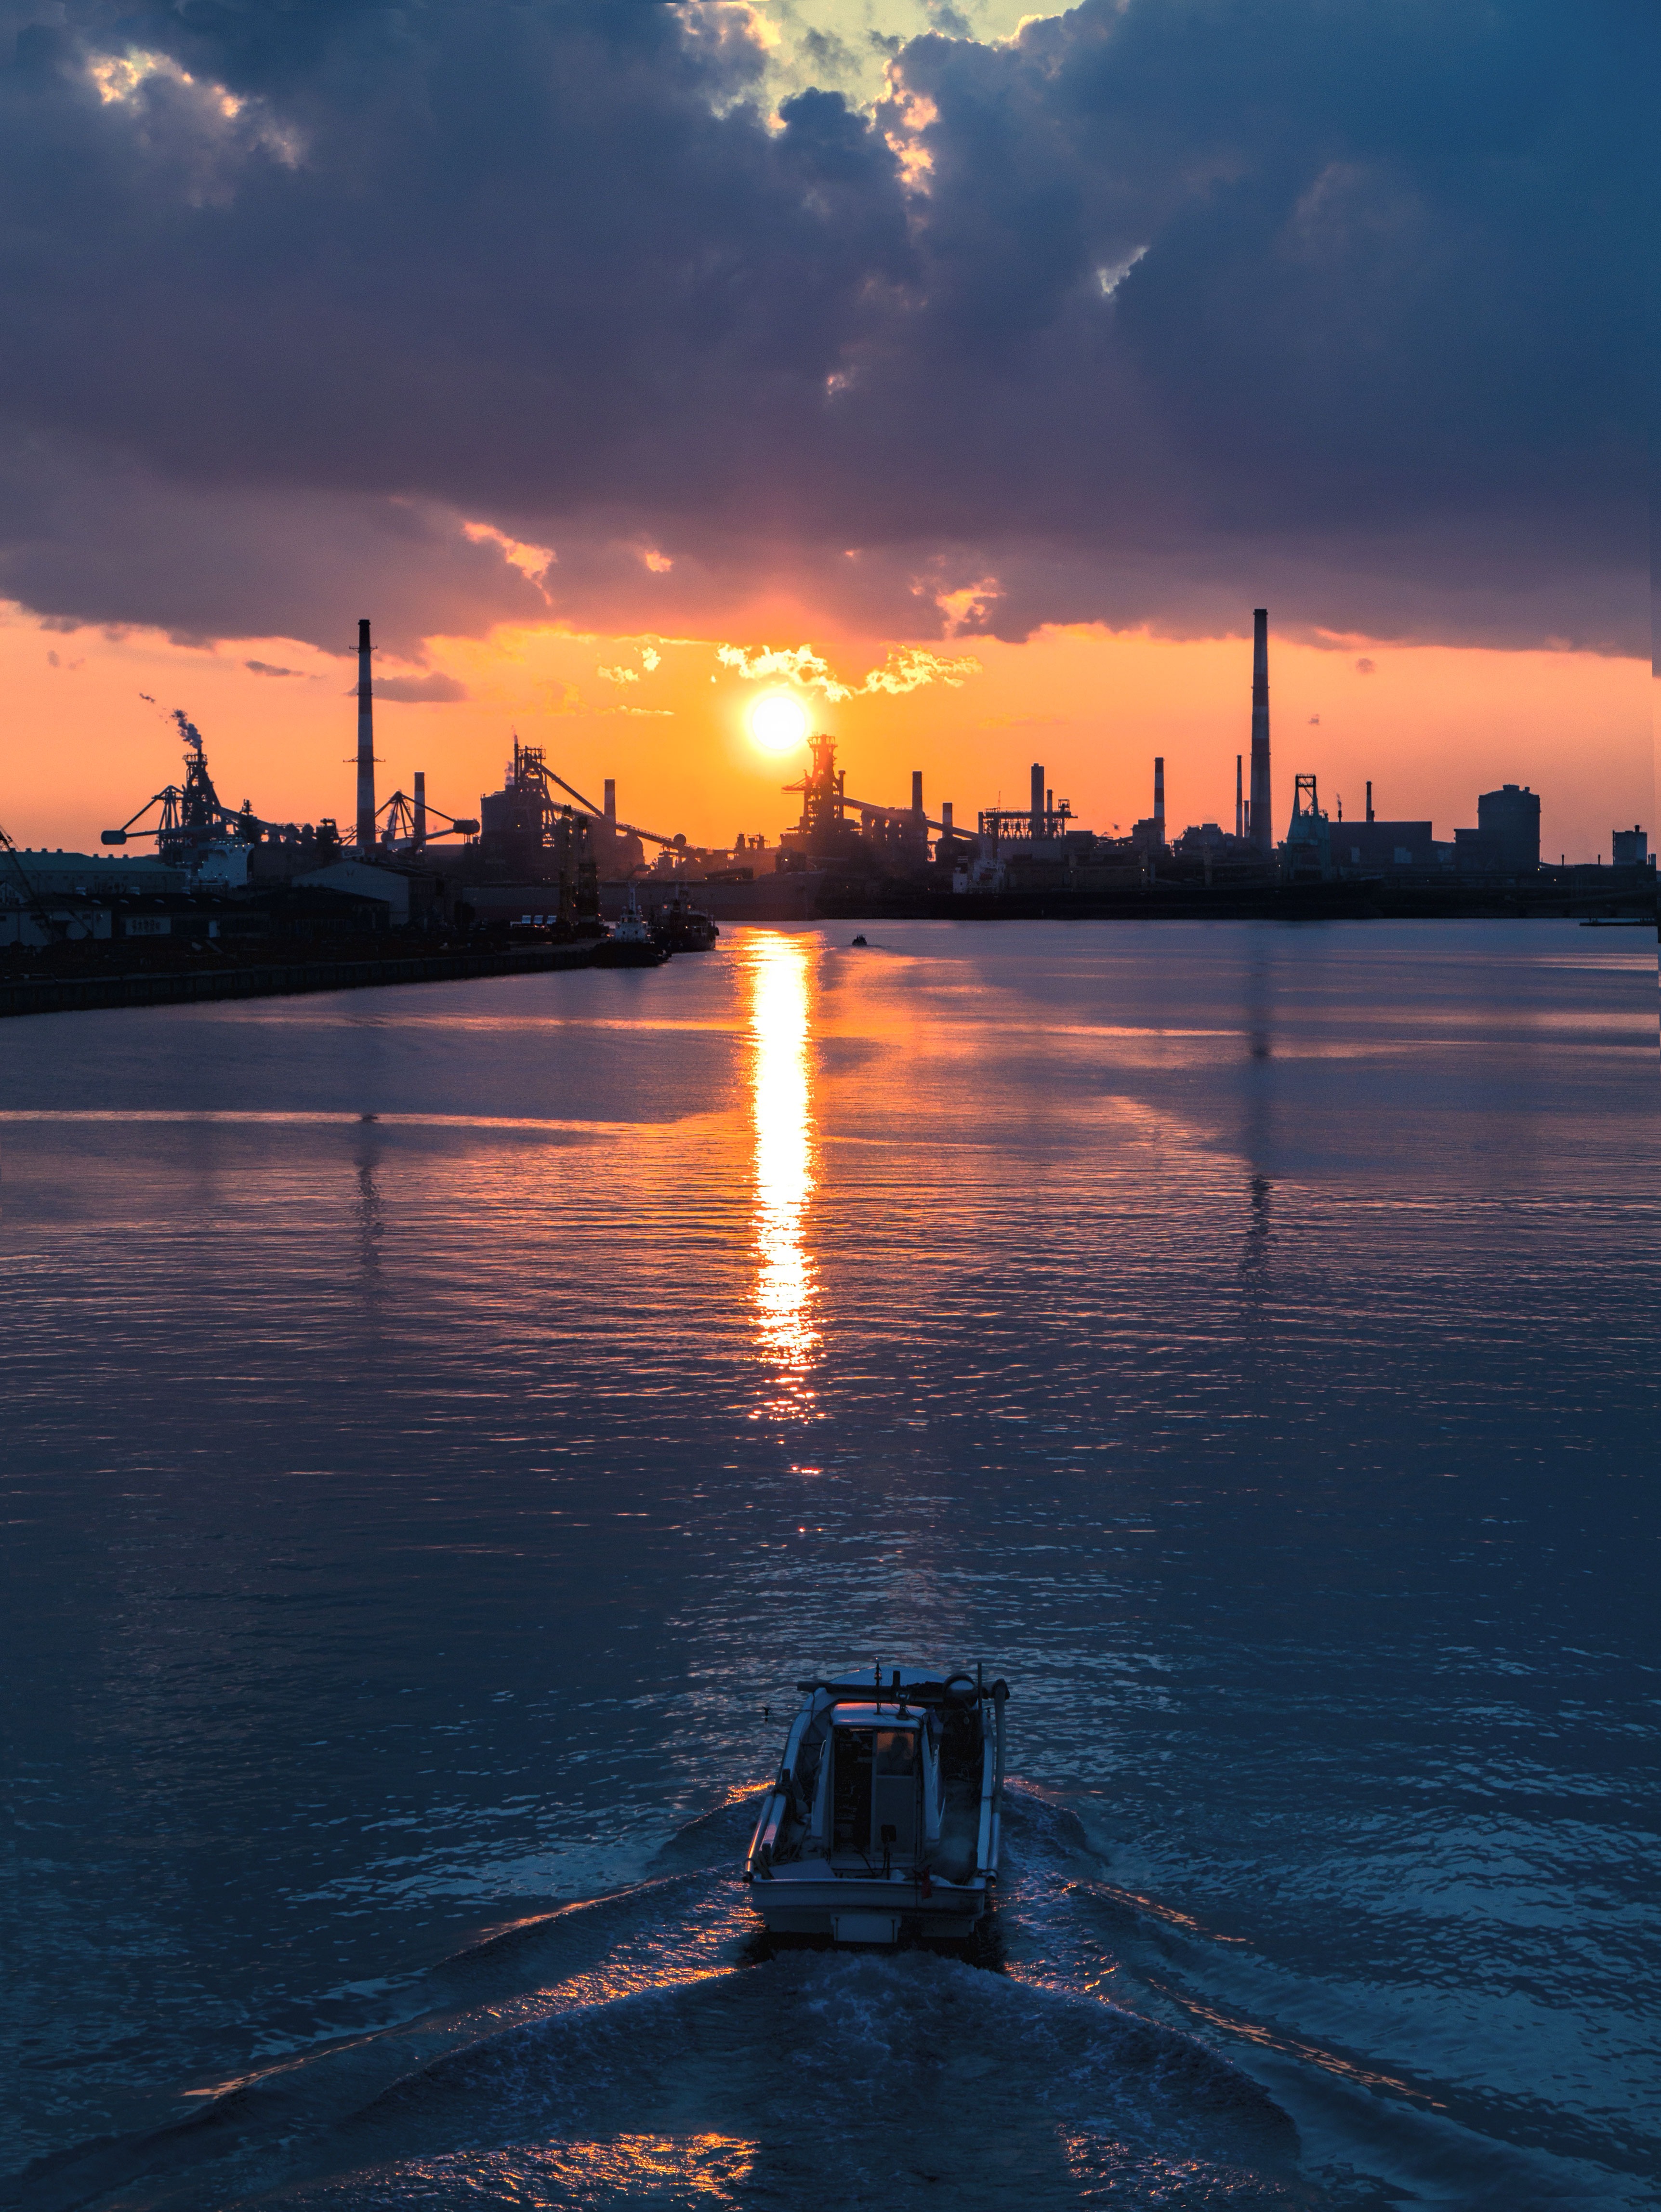
sea, water, ocean, horizon, dock, cloud, sky, sun, sunrise, sunset, skyline, sunlight, morning, dawn, ship, cityscape, dusk, evening, reflection, vehicle, bay, japan, afterglow